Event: Nepal Earthquake
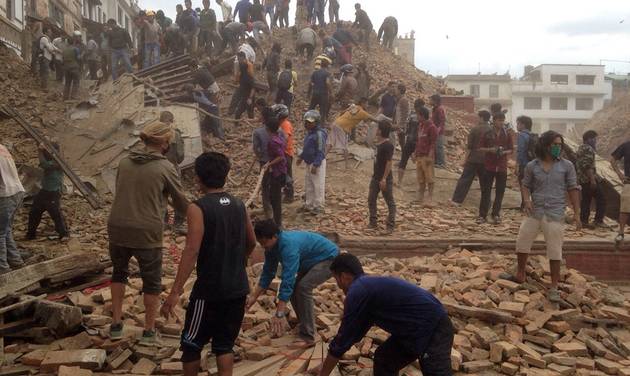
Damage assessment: damage